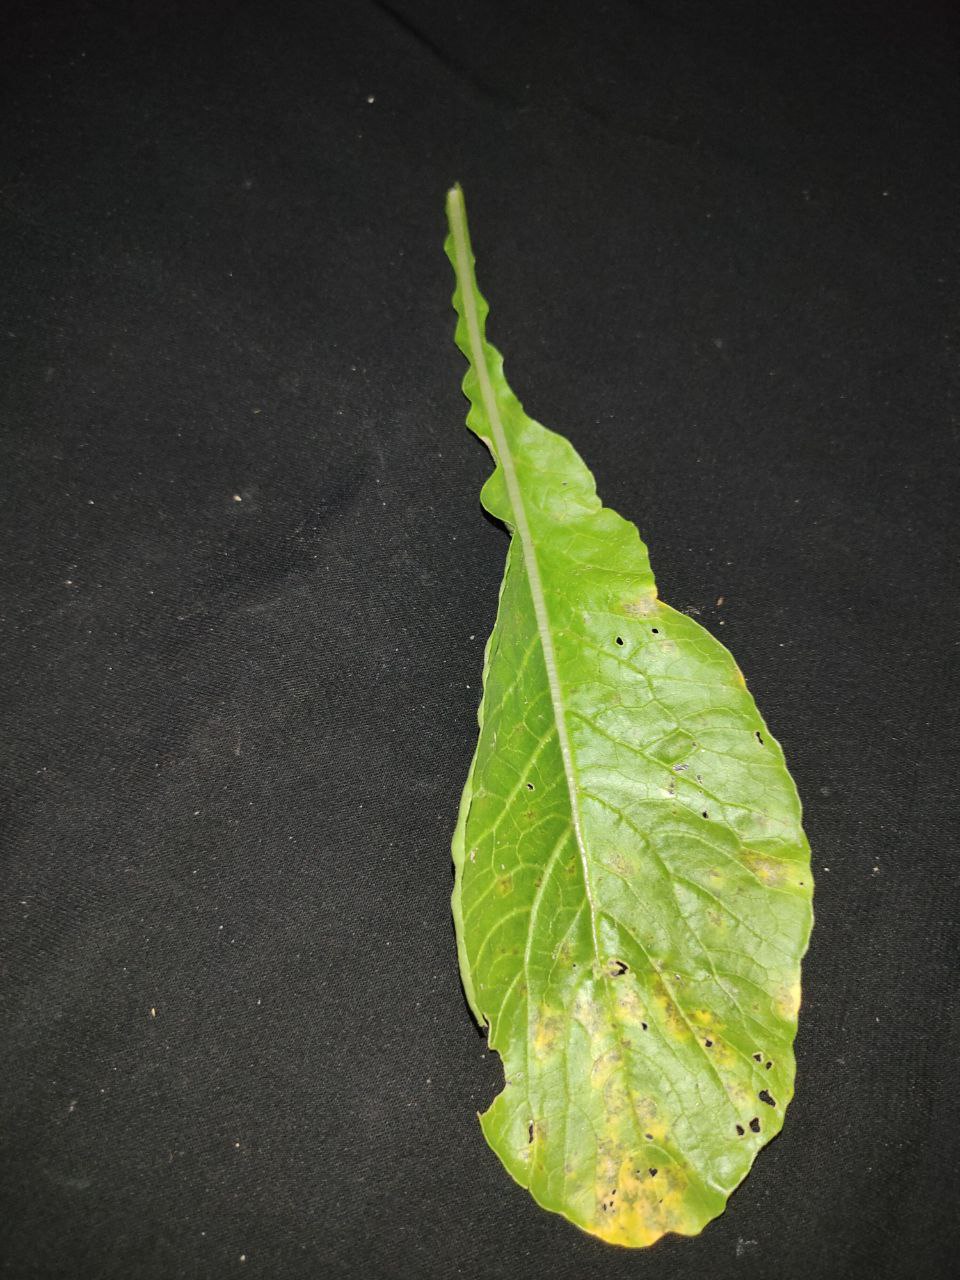
Label: Downey mildew